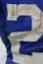
Number: 2